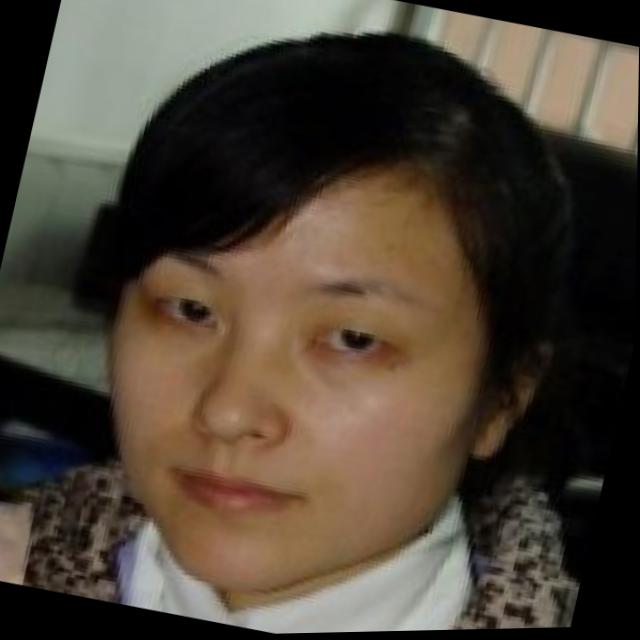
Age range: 21-44